Galactic Patrol (novel)

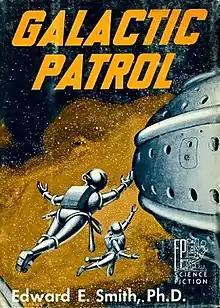
Dust-jacket from the first edition

Galactic Patrol is a science fiction novel by American author E. E. Smith. The novel was originally serialized in the magazine "Astounding" in 1937. The stories in this volume were the first parts written of the original "Lensman" saga. It was later published in book form in 1950 by Fantasy Press.